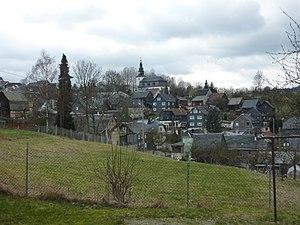
Meura est une municipalité allemande du land de Thuringe, dans l'arrondissement de Saalfeld-Rudolstadt, au centre de l'Allemagne. En 2015, sa population est de 426 habitants.